William Makepeace Thackeray

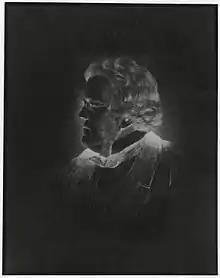
Etching of Thackeray,

On 23 December 1863, after returning from dining out and before dressing for bed, he suffered a stroke. He was found dead in his bed the following morning. His death at the age of fifty-two was unexpected and shocked his family, his friends and the reading public. An estimated 7,000 people attended his funeral at Kensington Gardens. He was buried on 29 December at Kensal Green Cemetery, and a memorial bust sculpted by Marochetti can be found in Westminster Abbey.